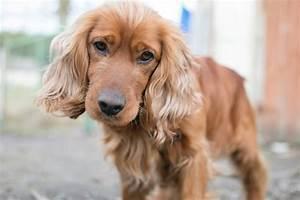
dog